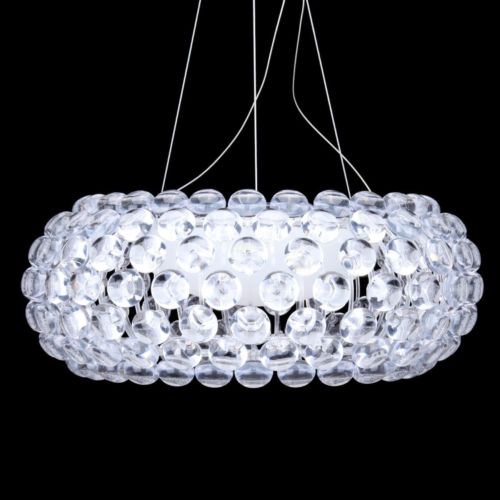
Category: lamp